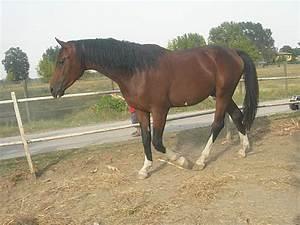
horse